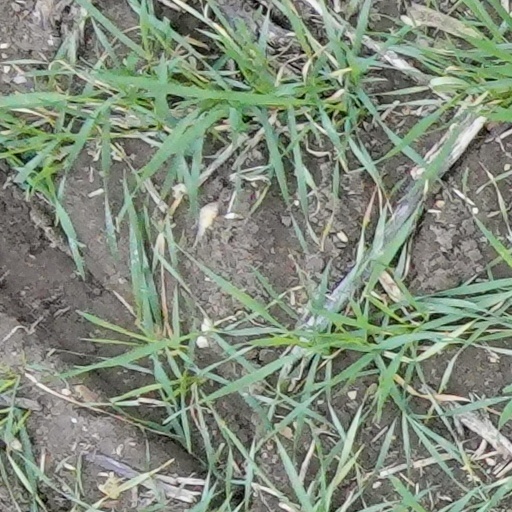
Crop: wheat